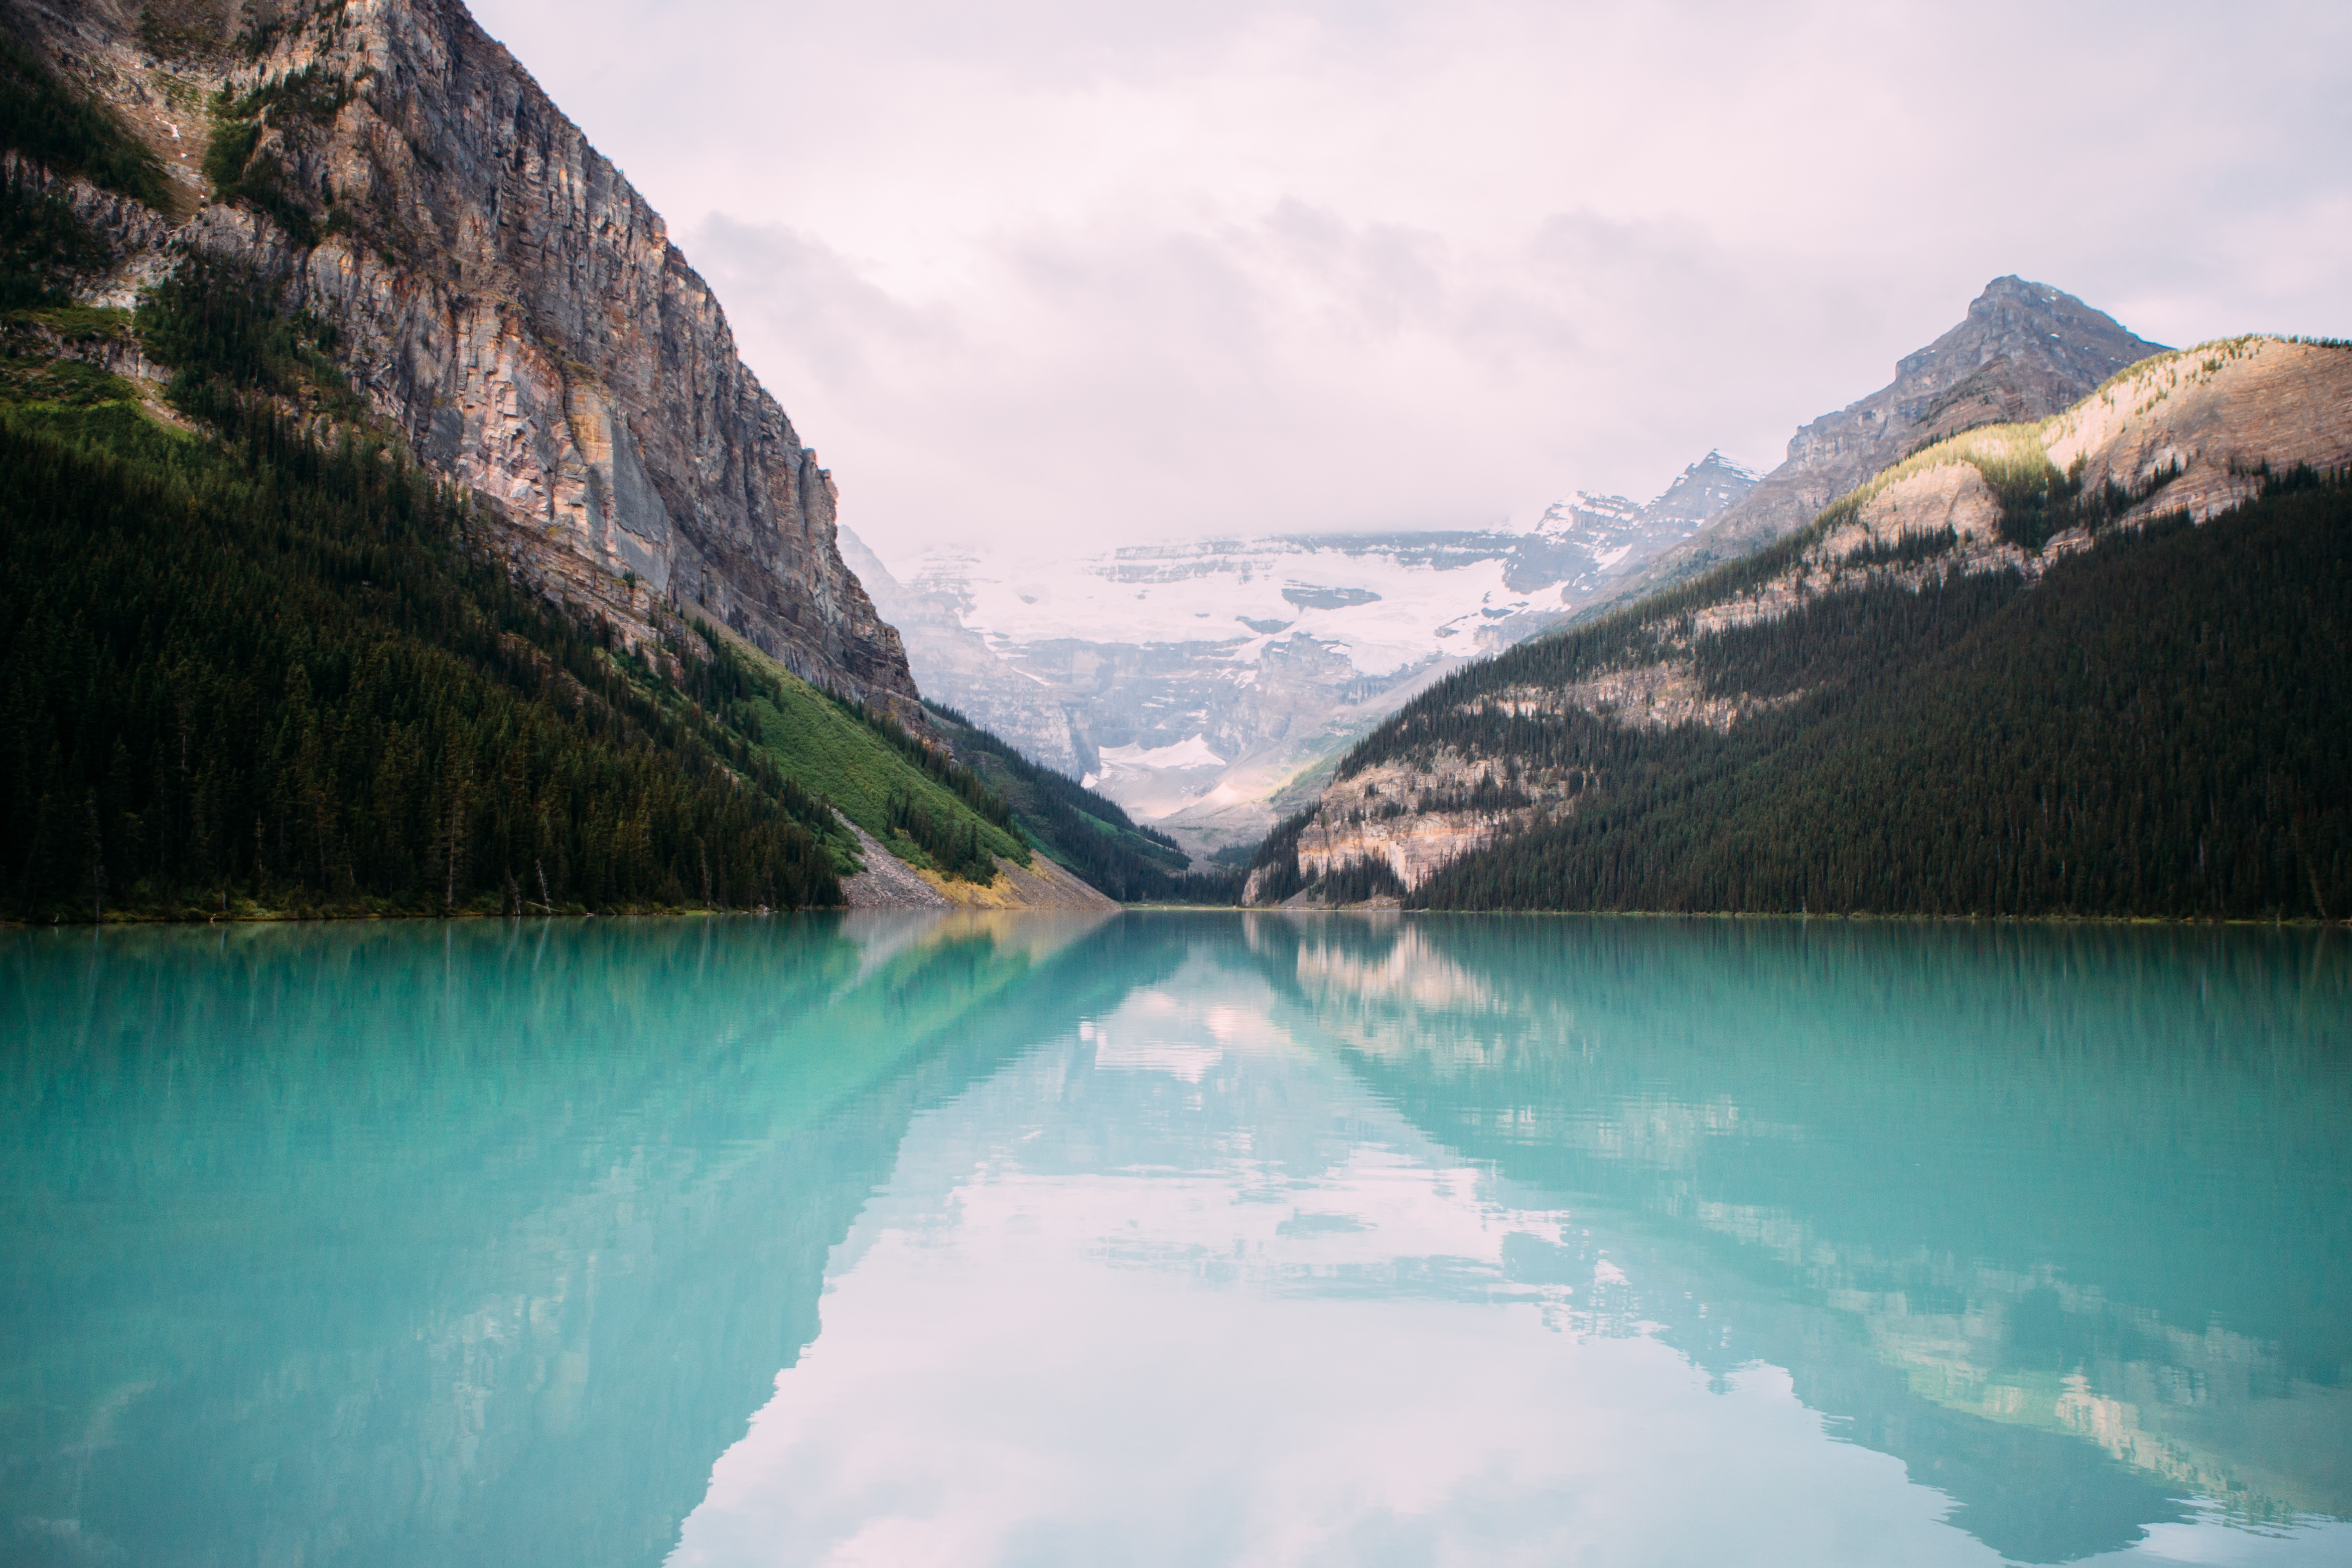
nature, mountain, lake, river, mountain range, reflection, fjord, reservoir, highland, body of water, alps, loch, crater lake, landform, tarn, geographical feature, mountainous landforms, glacial landform